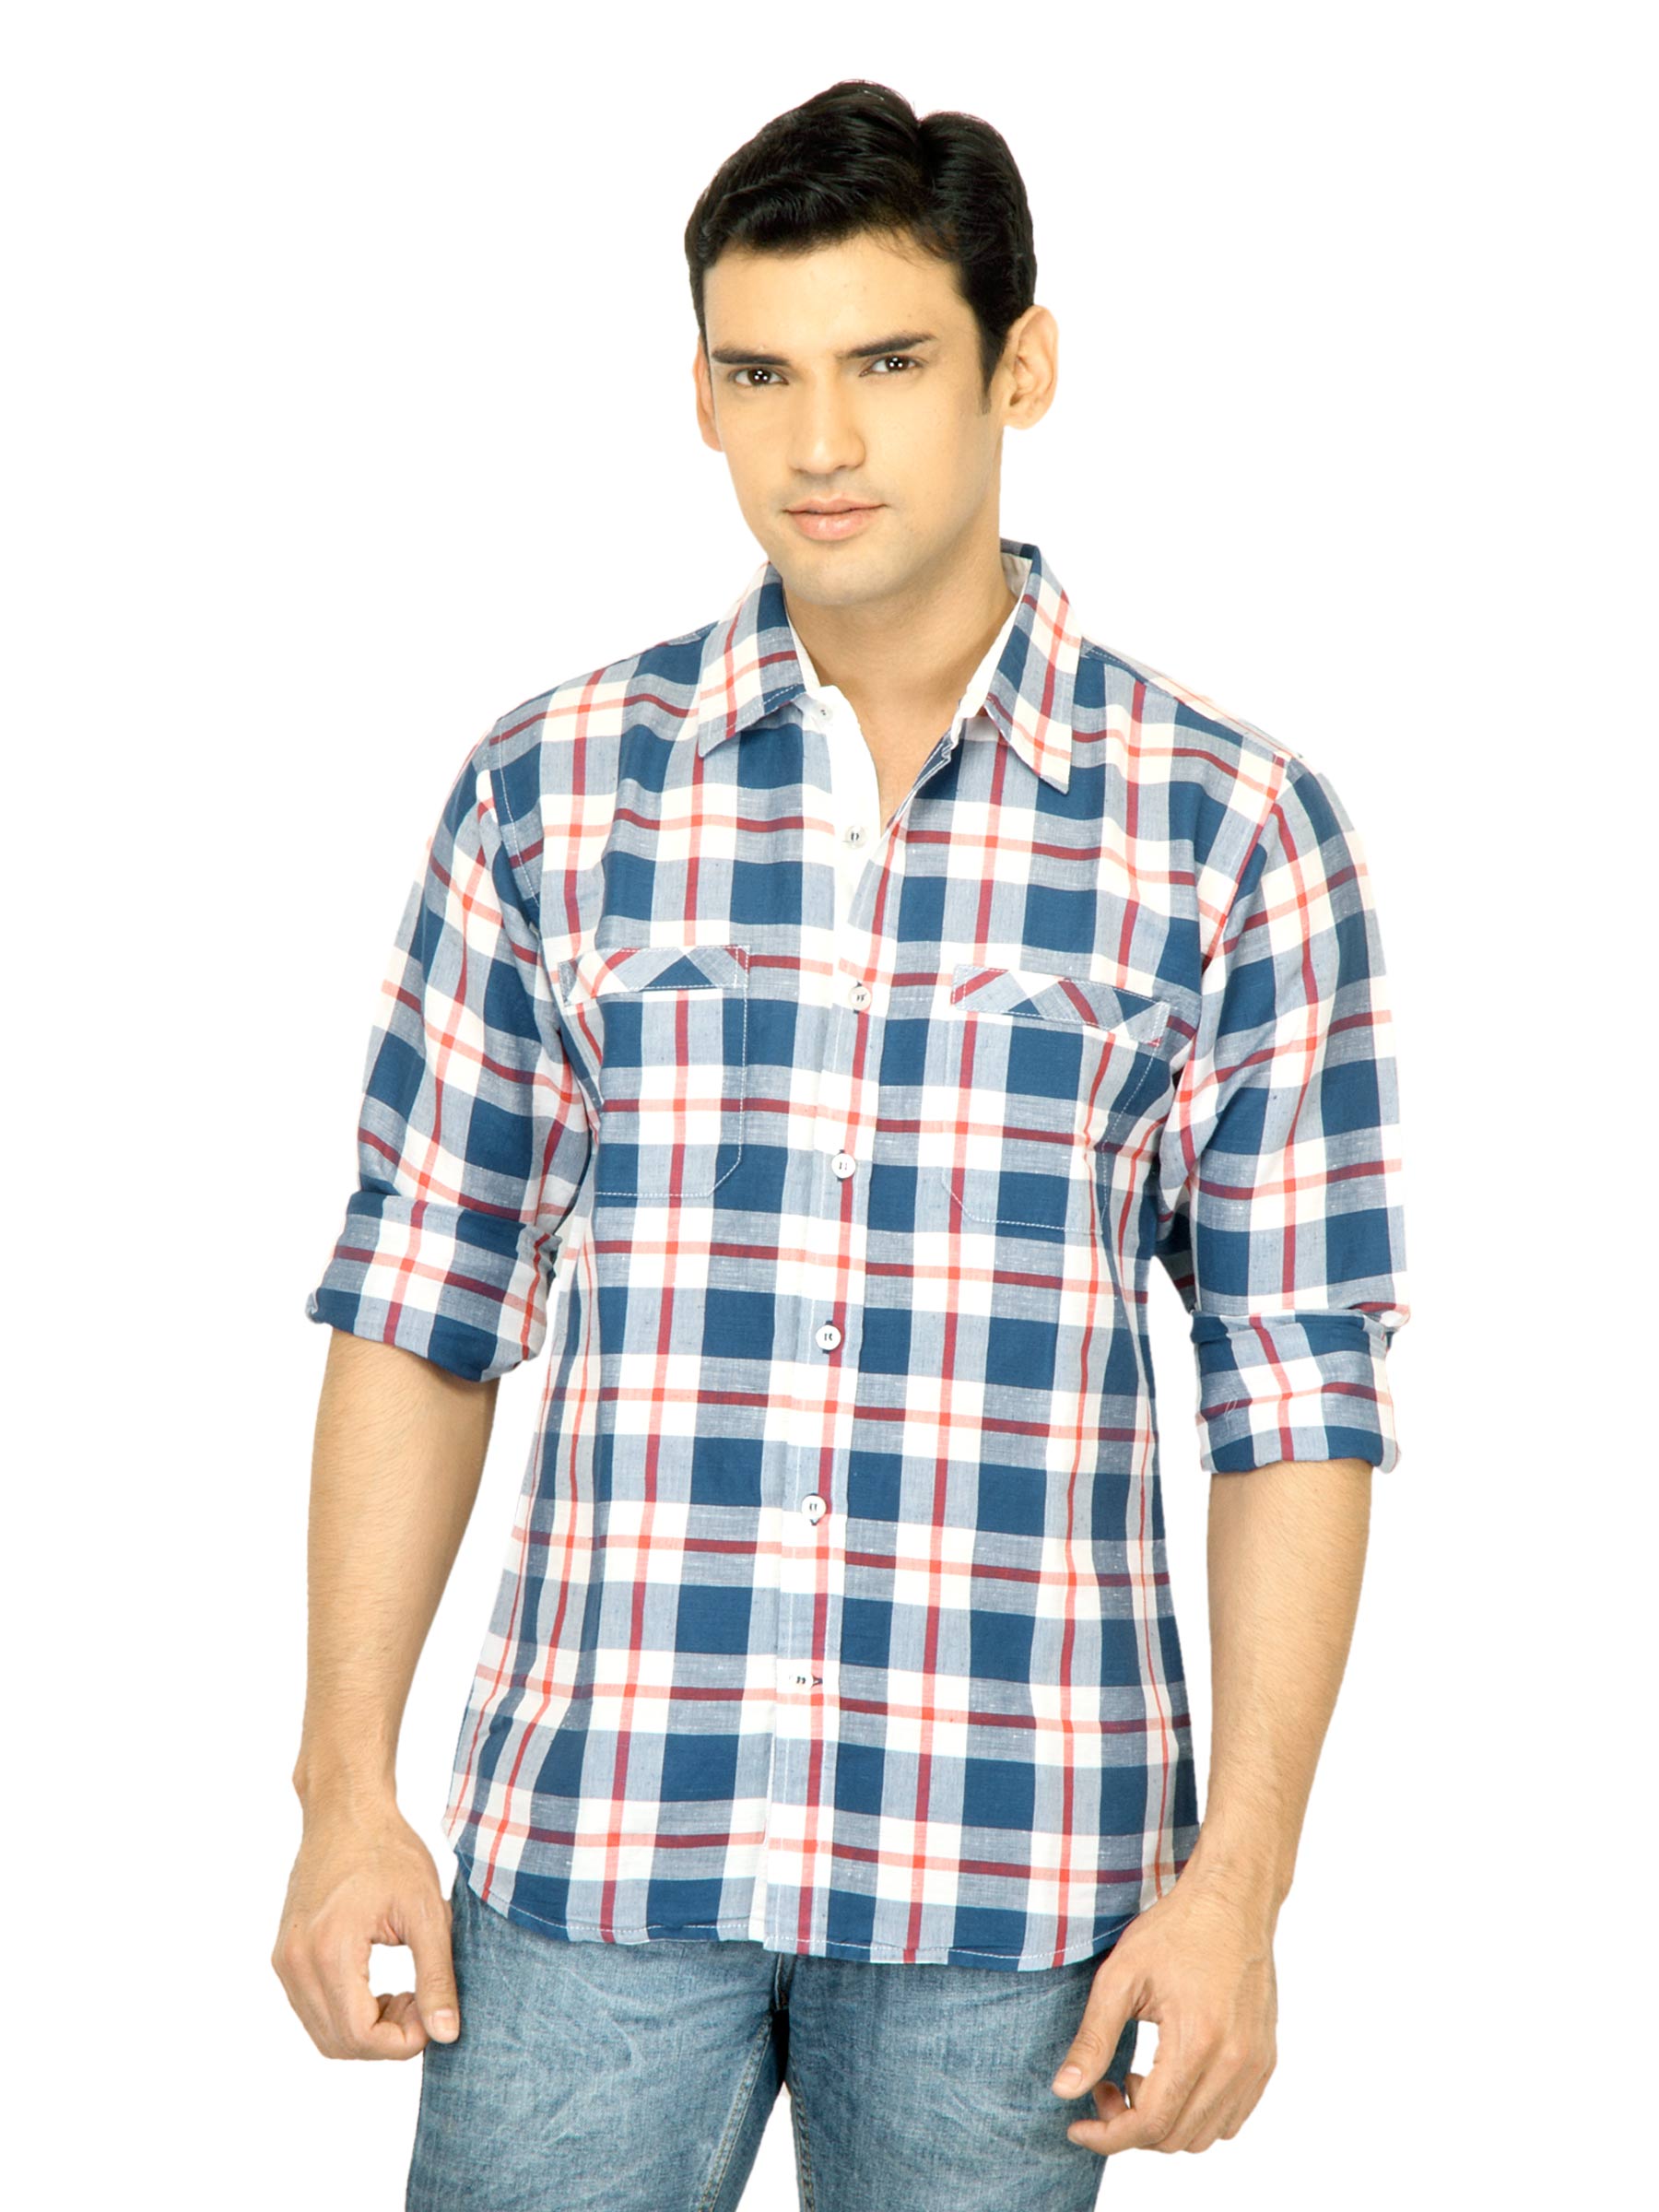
United Colors of Benetton Men Check Blue Shirt
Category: Apparel / Topwear / Shirts
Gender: Men
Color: Blue
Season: Fall 2011
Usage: Casual